Steve Largent

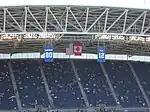
Banners of Largent and the 12th Man hang over Lumen Field.

In 1974 at the University of Tulsa, Largent had 884 yards receiving and 14 touchdown catches. In 1975, he had 51 catches for 1,000 yards and 14 touchdowns.